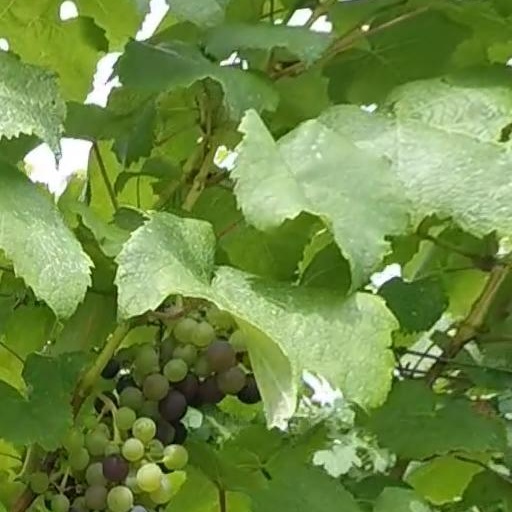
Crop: grape